Hells Angels MC criminal allegations and incidents

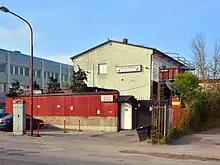
"Angels Place" in Bromma, the clubhouse of the Stockholm Hells Angels

The HAMC established its first Spanish charters in Barcelona and Valencia on 19 April 1997. The club has sixteen chapters in Spain.